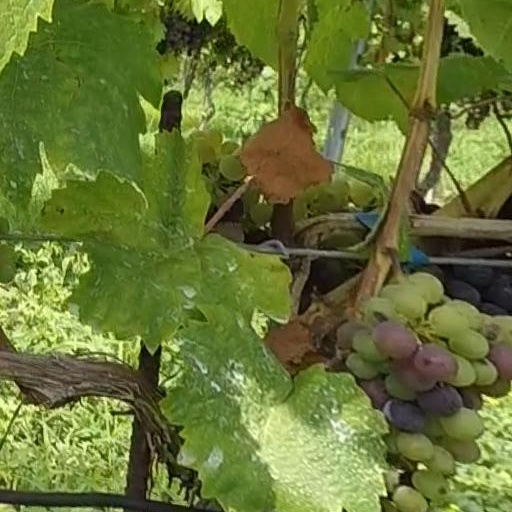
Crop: grape